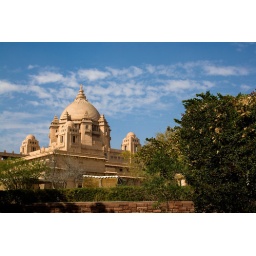
umaid bhavan against a blue sky